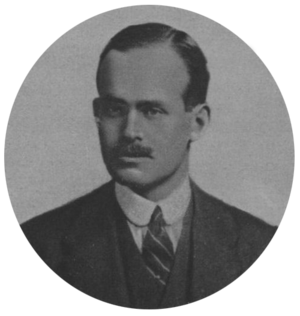
La circonscription de Henley est une circonscription parlementaire britannique, située dans dans l'Oxfordshire.
Valentine Fleming, né le 17 février 1882 à Newport-on-Tay et mort le 20 mai 1917 près d'Épehy dans la Somme, est un banquier et homme politique britannique. Il est le père des écrivains Peter Fleming et Ian Fleming.
Le Royaume-Uni de Grande-Bretagne et d'Irlande déclare la guerre à l'Empire allemand le 4 août 1914 à la suite de l'invasion de la Belgique par l'Allemagne, et participe ainsi durant quatre ans à la Première Guerre mondiale, dans le camp des Alliés et contre les empires centraux. Quelque 750 000 hommes britanniques sont tués à la guerre durant ce conflit.